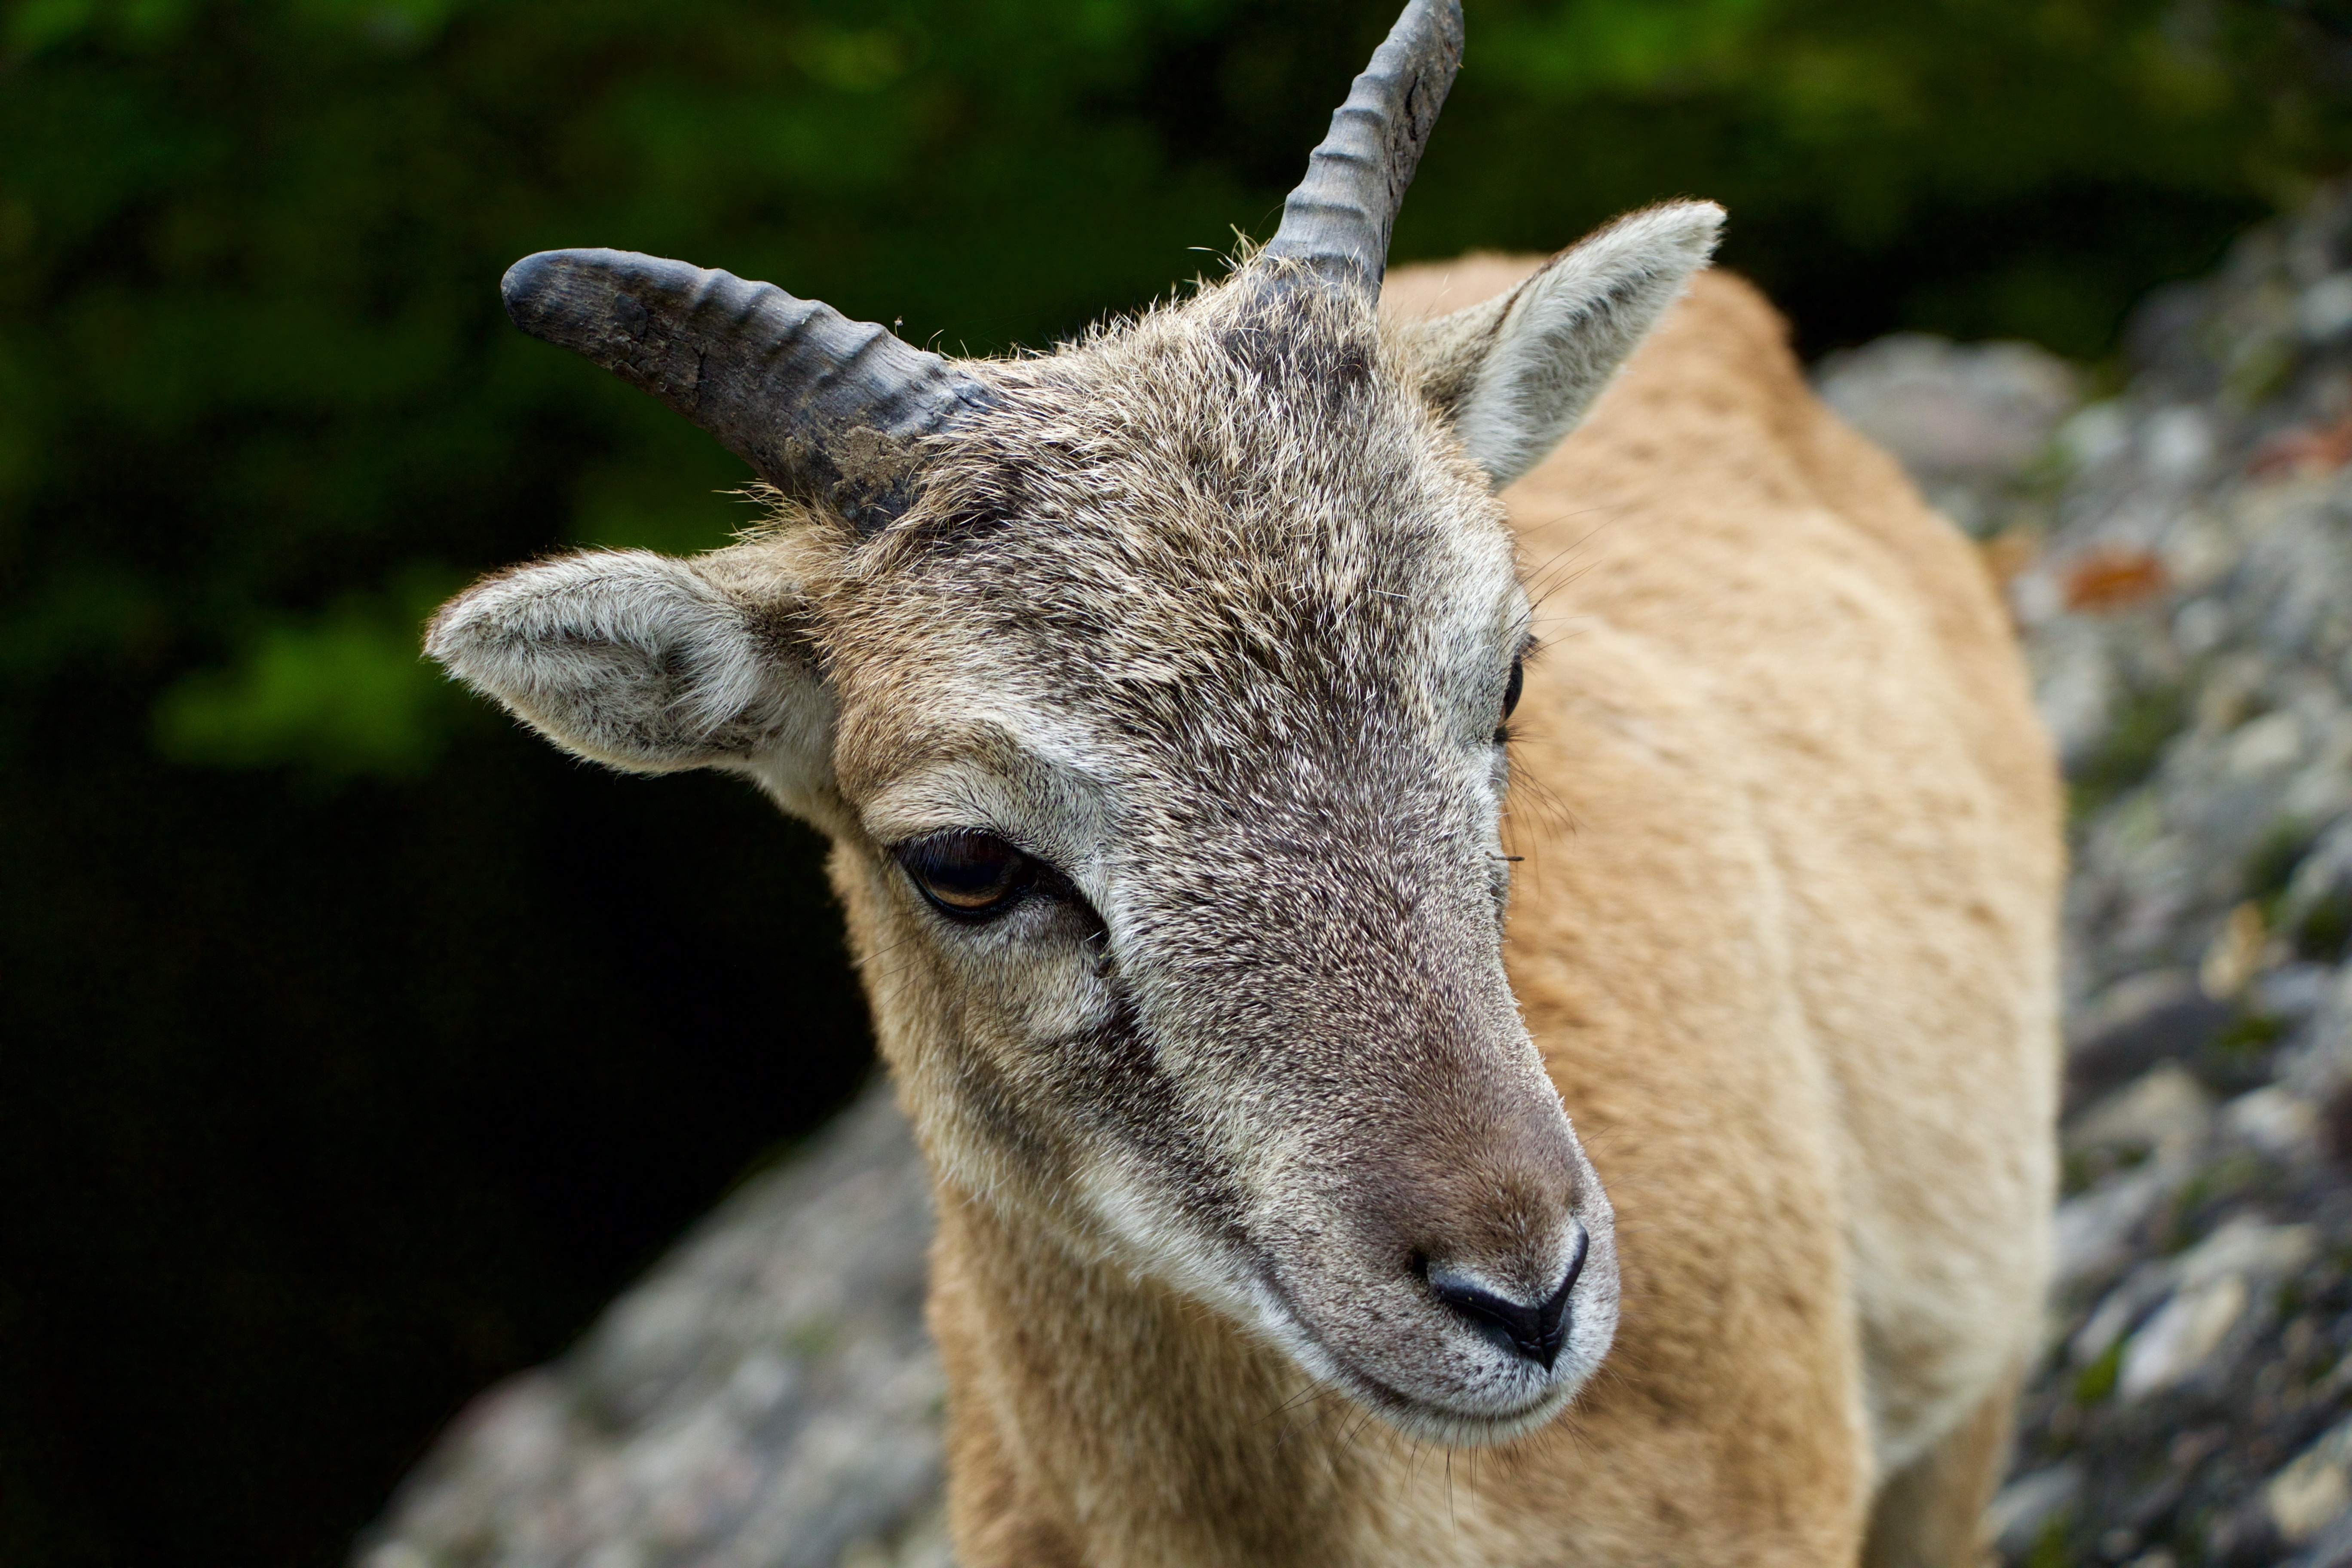
nature, wildlife, zoo, horn, sheep, mammal, fauna, close up, animals, vertebrate, chamois, bighorn, white tailed deer, billy goat